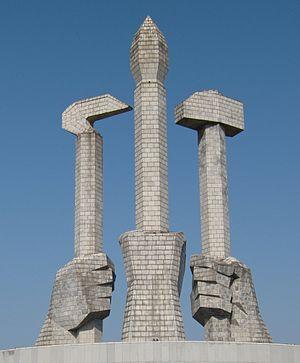
Le Monument à la fondation du Parti se trouve à Pyongyang en Corée du Nord. Il représente une faucille, un marteau et un pinceau de calligraphie qui symbolisent respectivement les paysans, les ouvriers et les intellectuels. Il mesure 50 m de haut pour symboliser le 50ᵉ anniversaire de la fondation du Parti du travail de Corée. Le nombre de dalles formant la ceinture entourant le monument et son diamètre correspond à la date de naissance de Kim Jong-il. L'inscription sur la ceinture extérieure signifie : « Les organisateurs de la victoire du peuple coréen et le chef du Parti du travail de Corée ! ». À l'intérieur de la ceinture sont présents trois reliefs en bronze avec chacun une signification distincte : La racine historique du parti, l'unité des personnes sous le Parti et la vision du Parti pour un avenir progressif. Deux bâtiments en forme de drapeau rouge avec des lettres formant les mots « Toujours victorieux » entourent le monument.